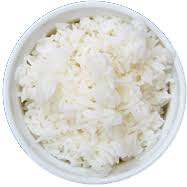
Yemek: pirinc_pilavi